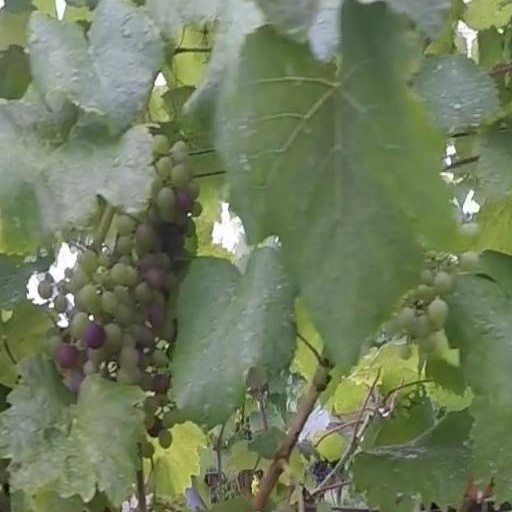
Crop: grape